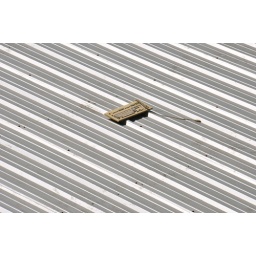
Someone tossed this keyboard over the side of the Hawthorne bridge. It's sitting on a rooftop.